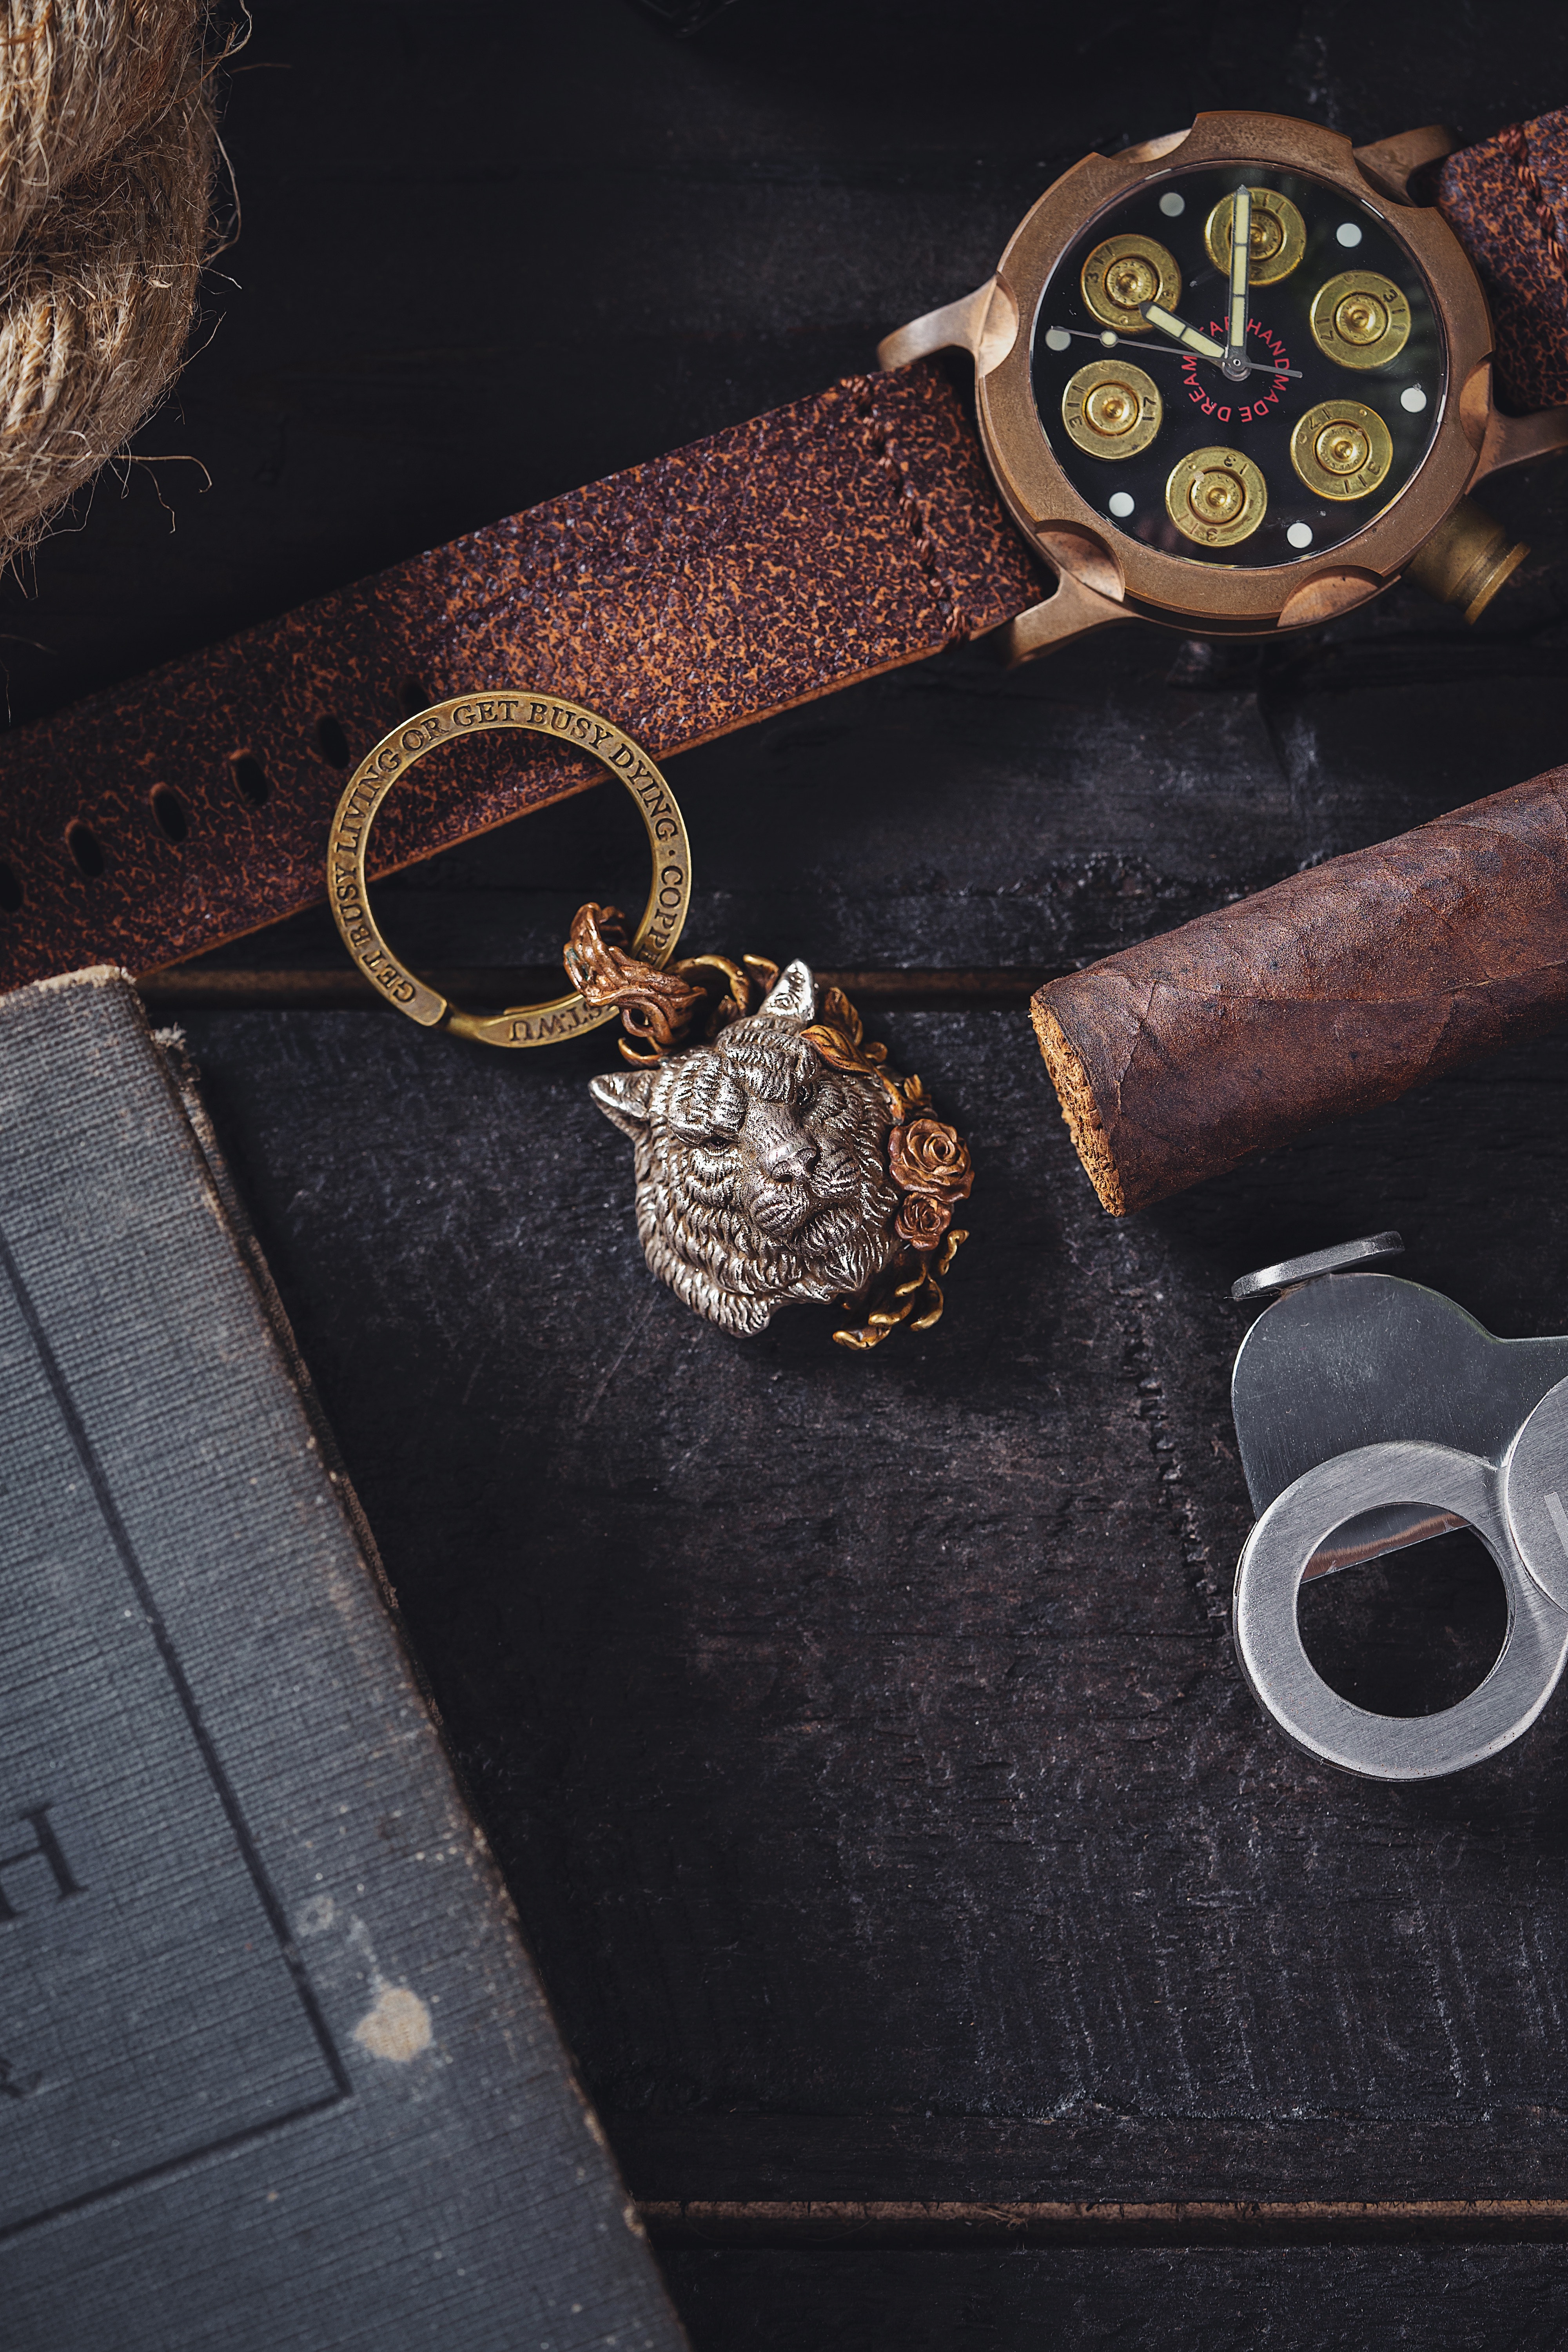
coffee, brown, wood, Material property, font, jewellery, metal, circle, leather, fashion accessory, electric blue, gadget, button, bag, strap, still life photography, pattern, eyewear, telephone, Everyday carry, Analog watch, telephony, camera lens, bracelet, brand, camera, brass, lock, chain, wallet